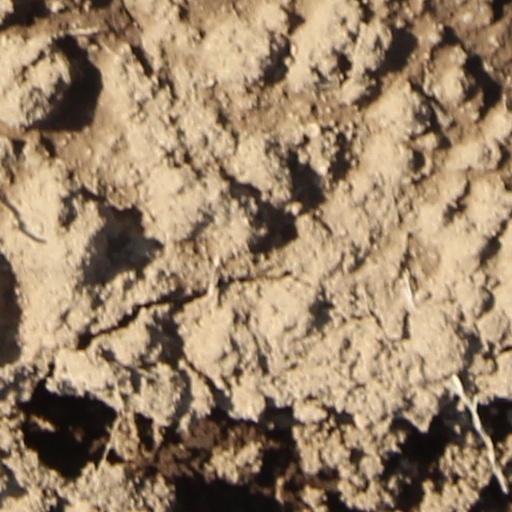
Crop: wheat